Amundsen's South Pole expedition

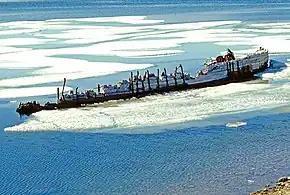
Remains of Amundsen's last ship, "Maud", in Cambridge Bay, Nunavut, Canada

In Hobart, Amundsen received congratulatory telegrams from, among others, former U.S. President Theodore Roosevelt and King George V of the United Kingdom. The King expressed particular pleasure that Amundsen's first port of call on his return had been on soil of the British Empire. In Norway, which only six years earlier had become an independent country after 500 years of Danish and Swedish supremacy, the news was proclaimed in banner headlines, and the national flag was flown throughout the country. All the expedition's participants received the Norwegian South Pole Medal ("Sydpolsmedaljen"), established by King Haakon to commemorate the expedition. However, Amundsen's biographer Roland Huntford refers to "the chill underneath the cheers"; there remained a residue of unease over Amundsen's tactics. One Norwegian newspaper expressed relief that Amundsen had found a new route, and had not intruded on Scott's path from McMurdo Sound.